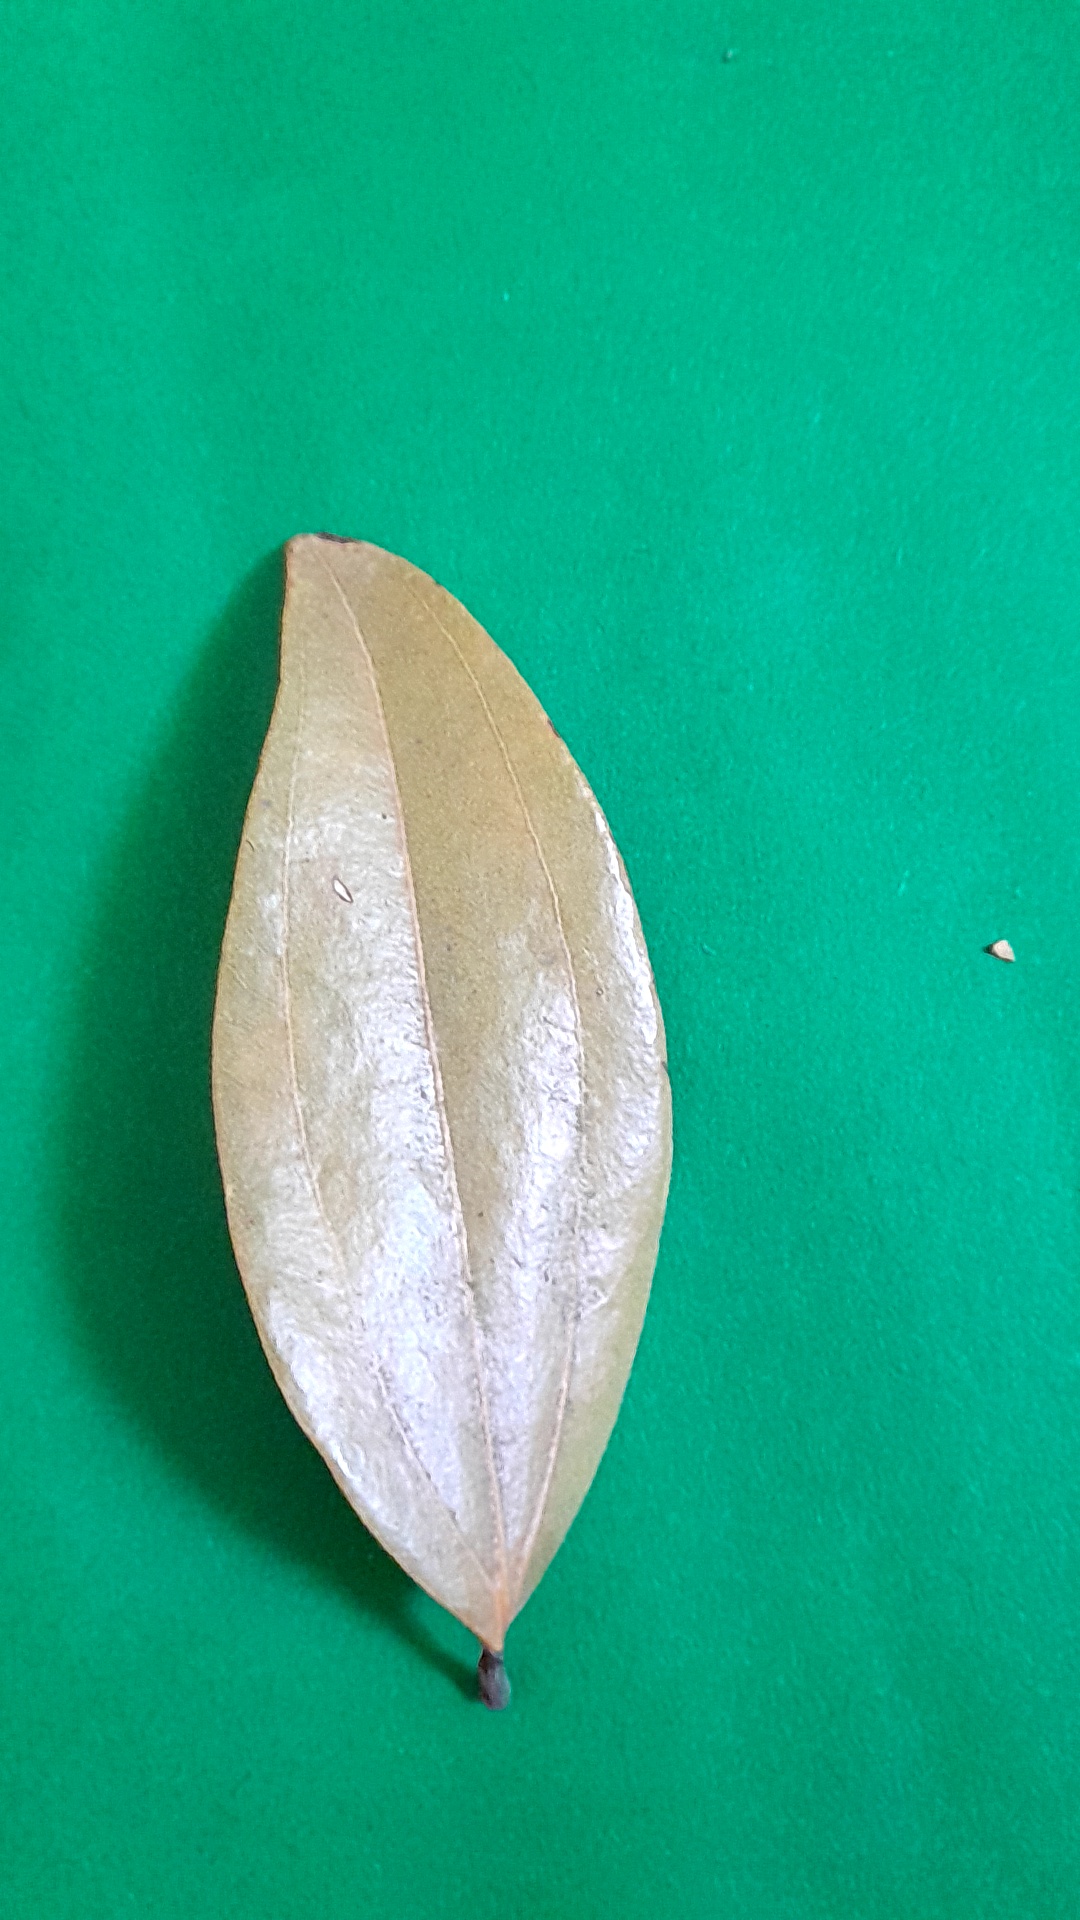
Label: Dry Leaf